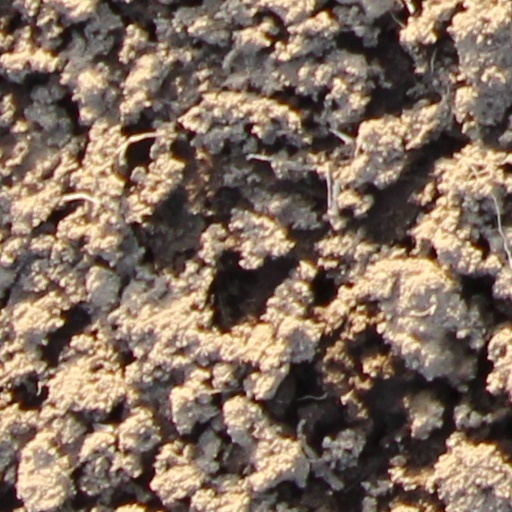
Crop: wheat